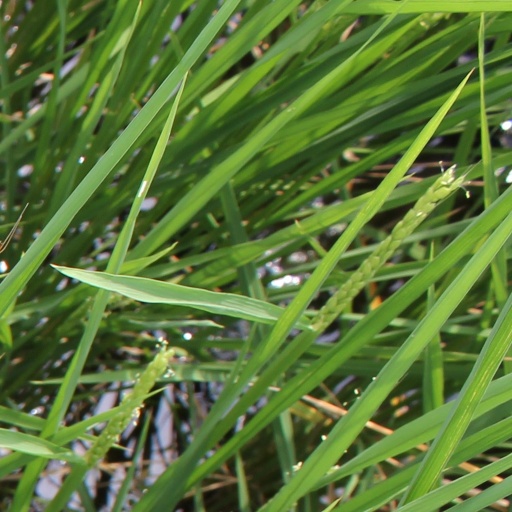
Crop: rice